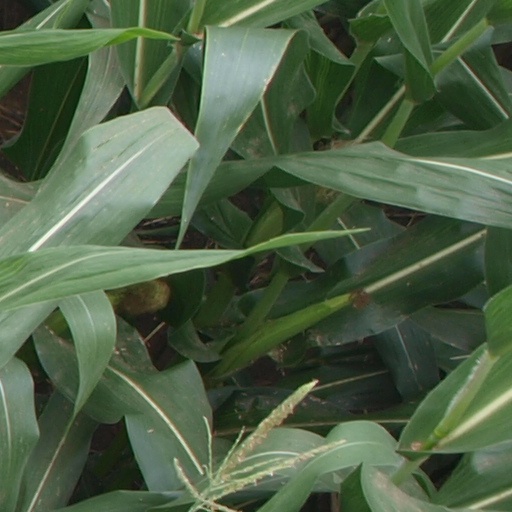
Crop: maize; corn